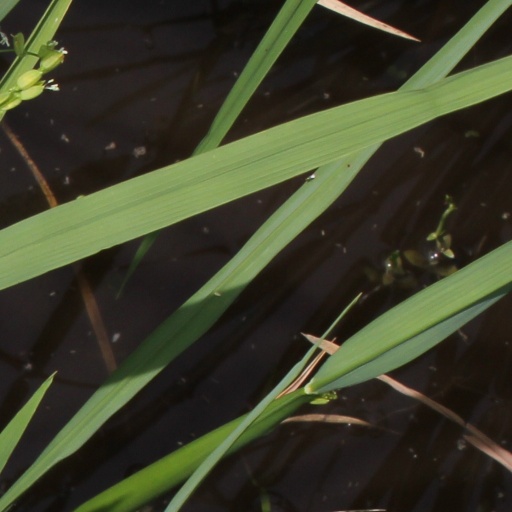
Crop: rice